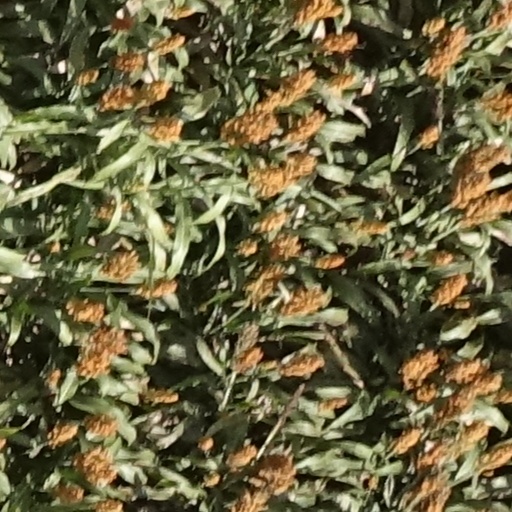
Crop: sorghum